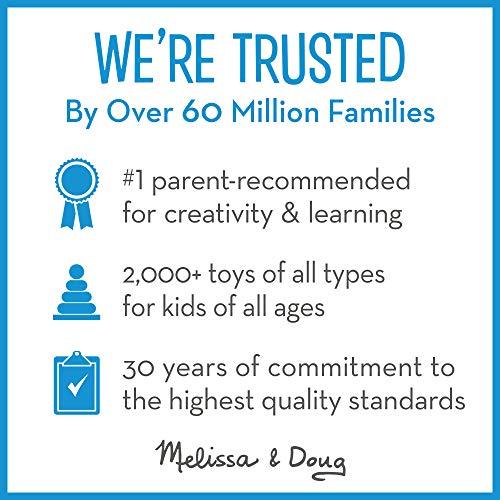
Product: Melissa & Doug First Play Safari Animals Wooden Chunky Jigsaw Puzzle Set (4-Pack, 9.75” x 7.5” Each Puzzle, 6-9 Pieces, Great Gift for Girls and Boys - Best for 2, 3, and 4 Year Olds)
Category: Toys & Games | Puzzles | Jigsaw Puzzles
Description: WOODEN CHUNKY PUZZLE SET: This delightful set of four 6- to 9-piece wooden chunky jigsaw puzzles in a safari animal theme is sure to engage kids with its bright colors and patterns.
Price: $21.77
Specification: ProductDimensions:10.2x1.8x15.4inches|ItemWeight:2.2pounds|ShippingWeight:4.74pounds(Viewshippingratesandpolicies)|ASIN:B07QS57VG6|Itemmodelnumber:30131|Manufacturerrecommendedage:24months-4years